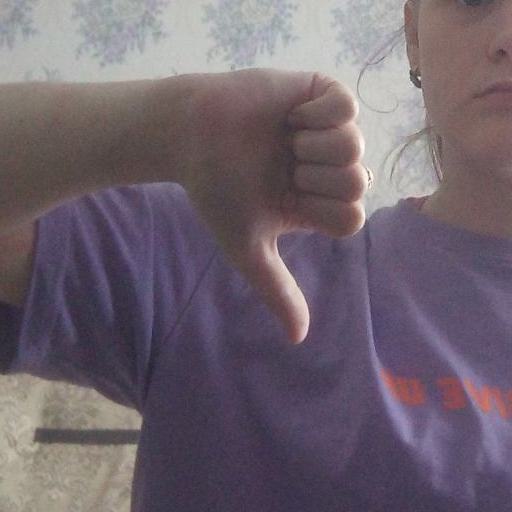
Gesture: dislike